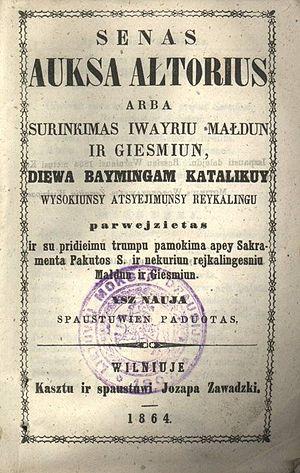
Le mot russification désigne plusieurs processus différents mais complémentaires :